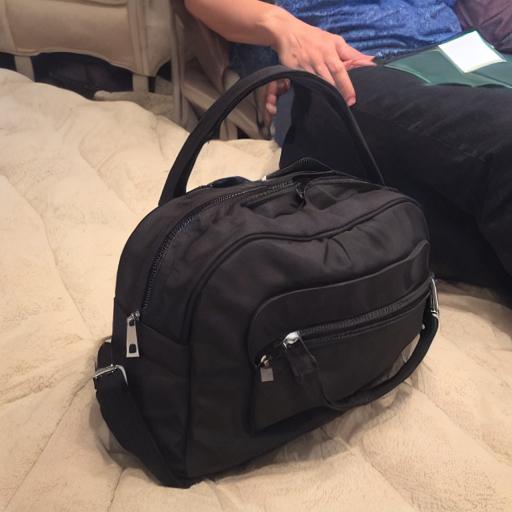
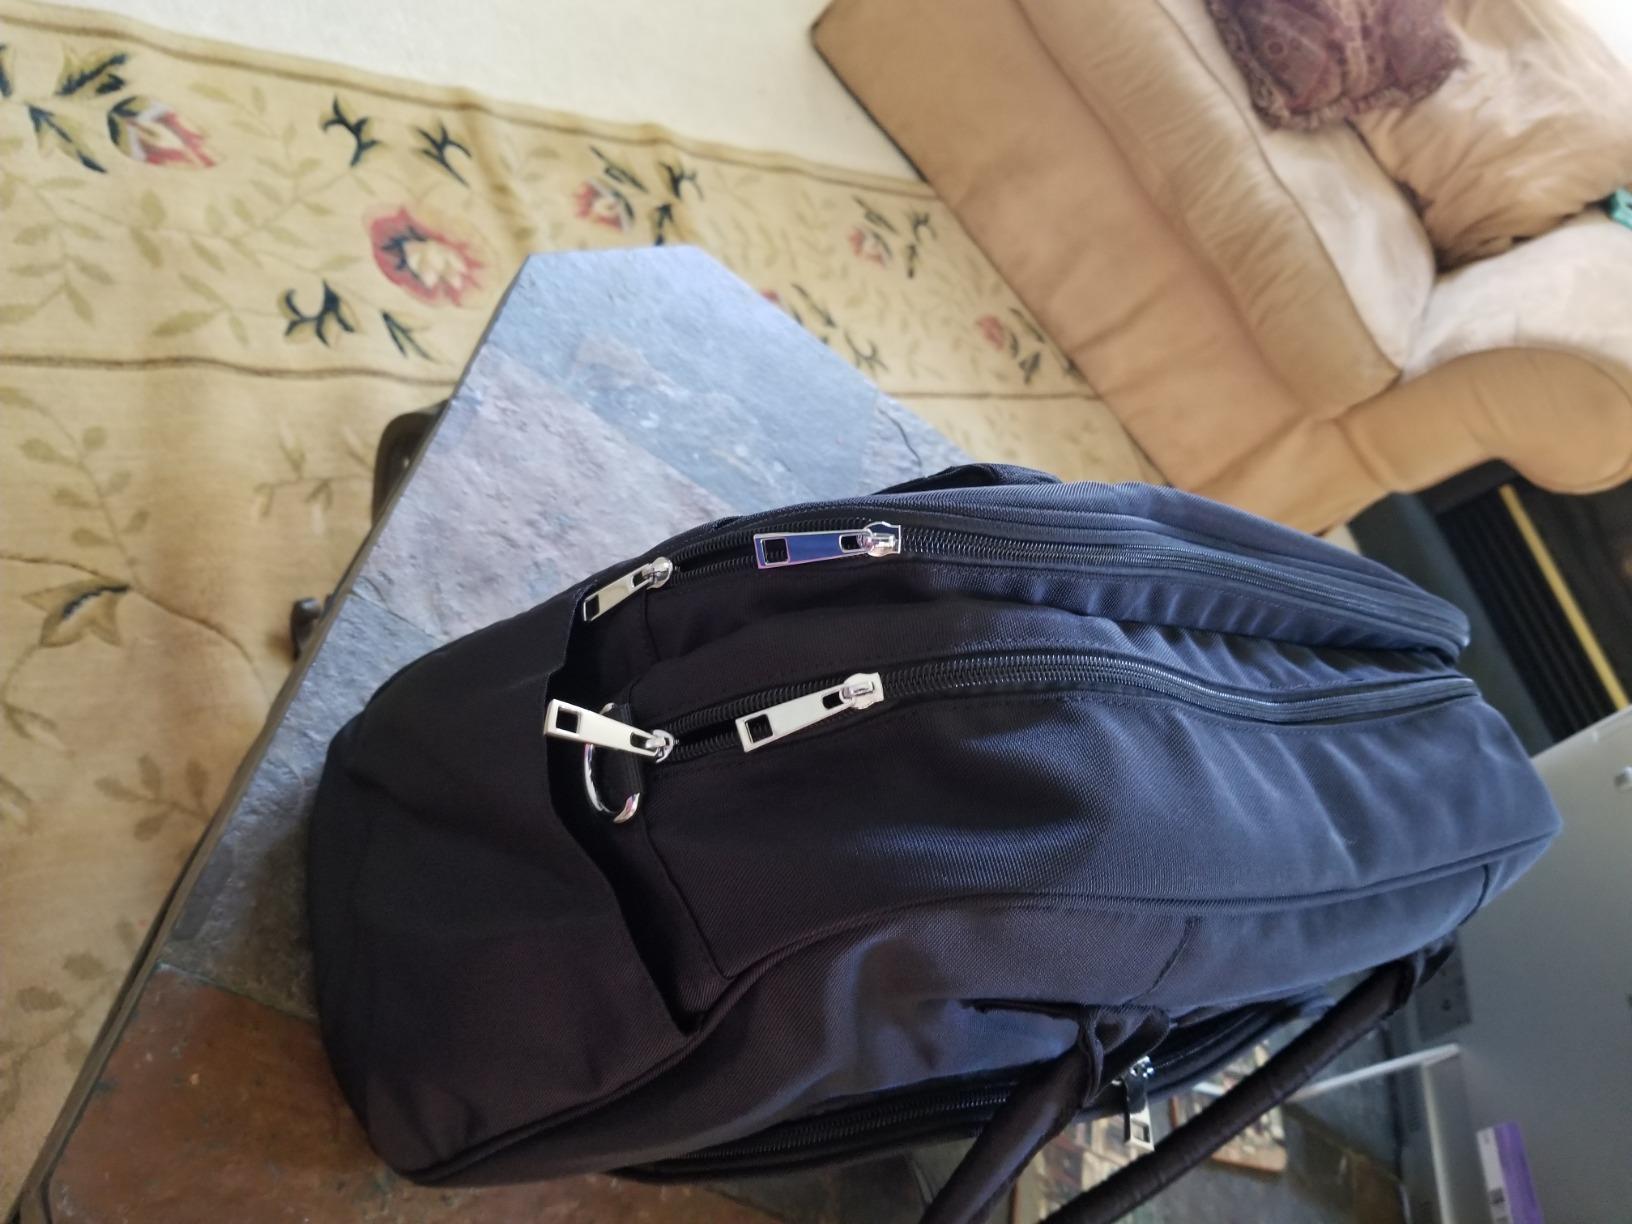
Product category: bag
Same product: no